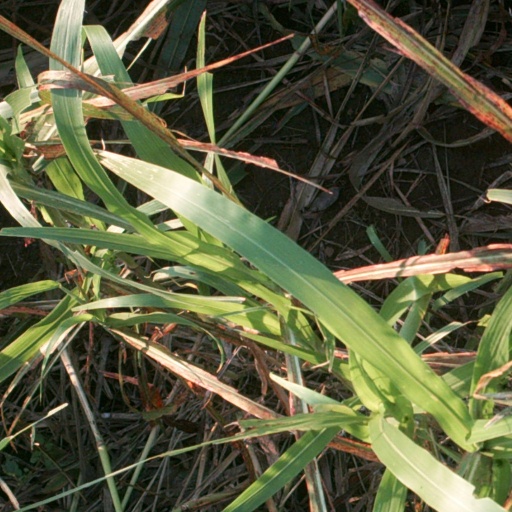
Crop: sorghum